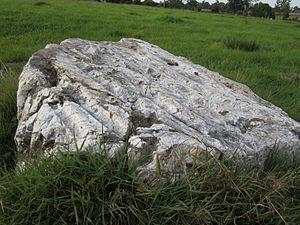
Pierre Saint-Martin est un polissoir en quartzite situé au lieu-dit la Gévraisière This building is indexed in the Base Mérimée, a database of architectural heritage maintained by the French Ministry of Culture,
Saint-Cyr-du-Bailleul est une commune française, située dans le département de la Manche en région Normandie, peuplée de 399 habitants.